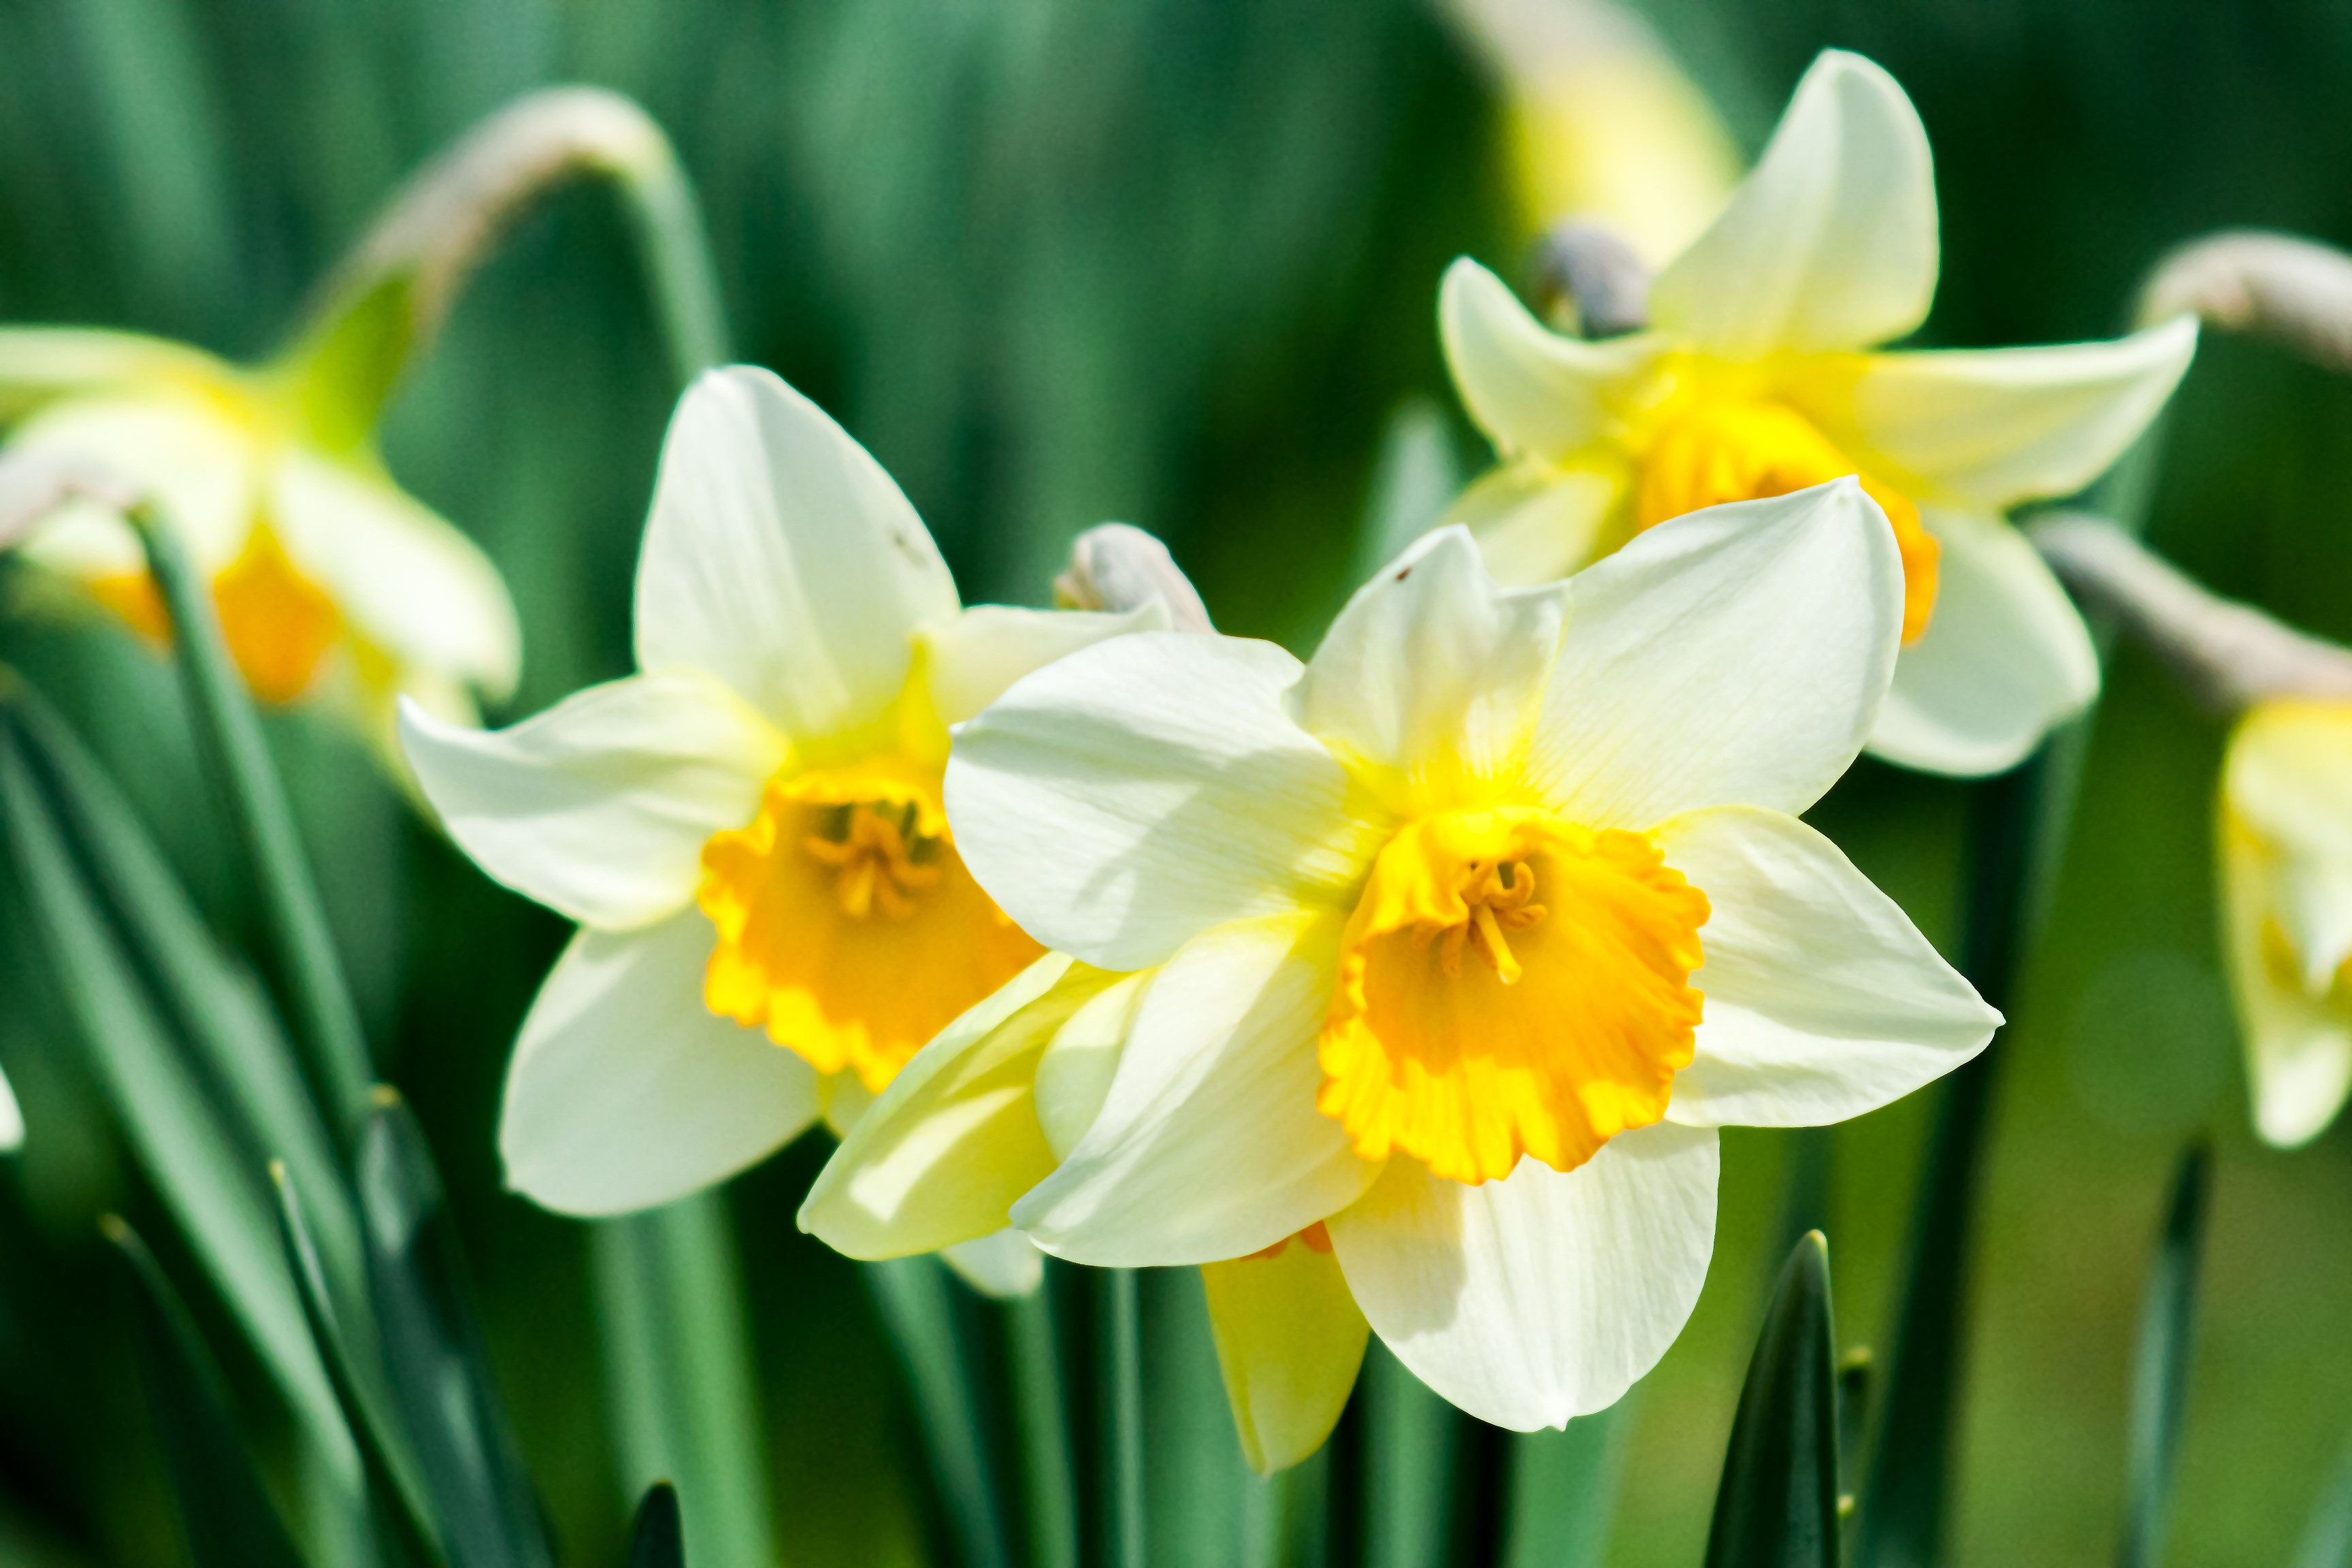
landscape, nature, grass, plant, sun, white, flower, bloom, spring, green, macro, holiday, yellow, close, daffodil, flora, yellow flower, flowers, holland, netherlands, relaxation, beautiful, narcissus, easter, silent, of course, macro photography, fr hlingsanfang, flowering plant, many flowers, narcissus pseudonarcissus, land plant